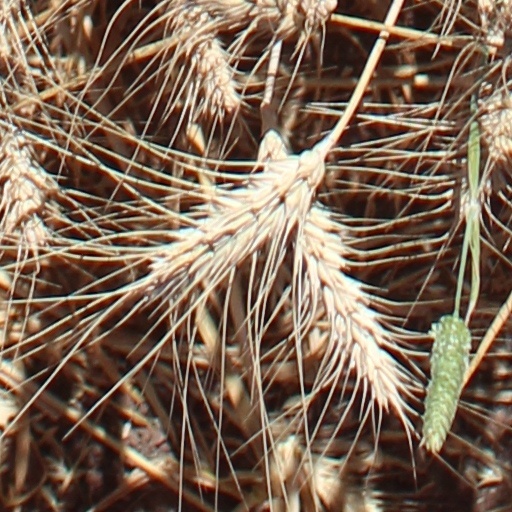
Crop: wheat